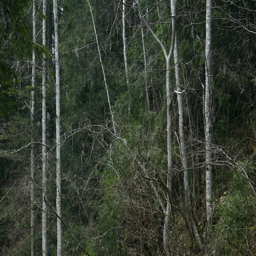
trees in the forest under light snow fall